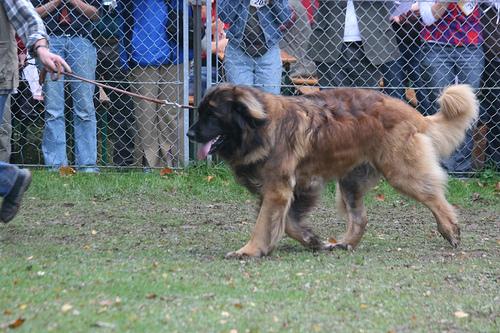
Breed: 214-n000019-Leonberg